Piran Minorite Monastery

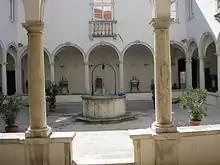
Cloister of the Piran Minorite Monastery

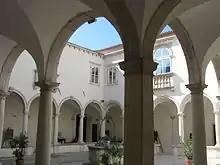
Arches of the cloister

The church of st. Catherine of Siena was already built in 1301, when a nearby monastery church of st. Francis of Assisi begun to be built by Greyfriars. Historiographers of the monastery (Trani, Granić in Frasson) wrote that Giuseppe Tartini received his first musical education in the monastery where his parents hired a room for him after 1700 A.D. From 1954 to 1990, it was nationalized and with denationalization it was given back to the church in 1996.